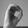
ASL letter: O